Kankuamo people

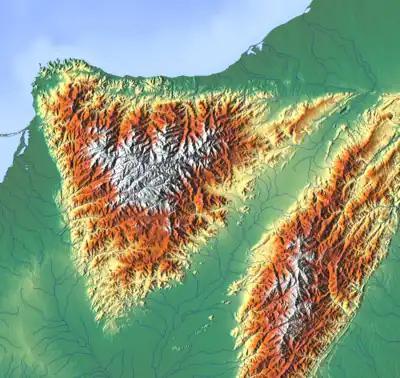
Sierra Nevada de Santa Marta, home of the Kankuamo people.

The Kankuamo, Kankuaka, Kankui or Kankuané are an Indigenous people of Colombia, living on the southern slopes of the Sierra Nevada de Santa Marta up until the north of the César department (corregimientos: Atánquez, Guatapurí, Chemesquemena, Los Haticos, La Mina and Rio Seco). The Kankuamo people, estimated at 15,000 individuals, speak Sánha, a dialect of the Atanque language of the Chibcha family. Their laws are borne from nature and they consider the Sierra Nevada de Santa Marta, the highest mountain range closest to the sea, as sacred. In their native tongue they call this "Umunukunu". Many Kankuamo, mostly merchants, do not speak their native language.